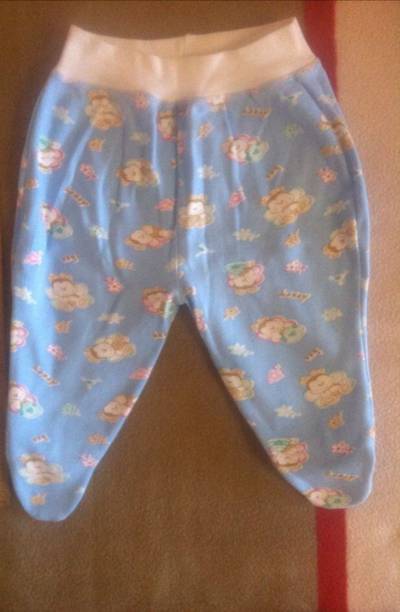
Waste category: clothes